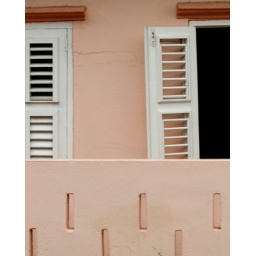
random pink house in Rincon